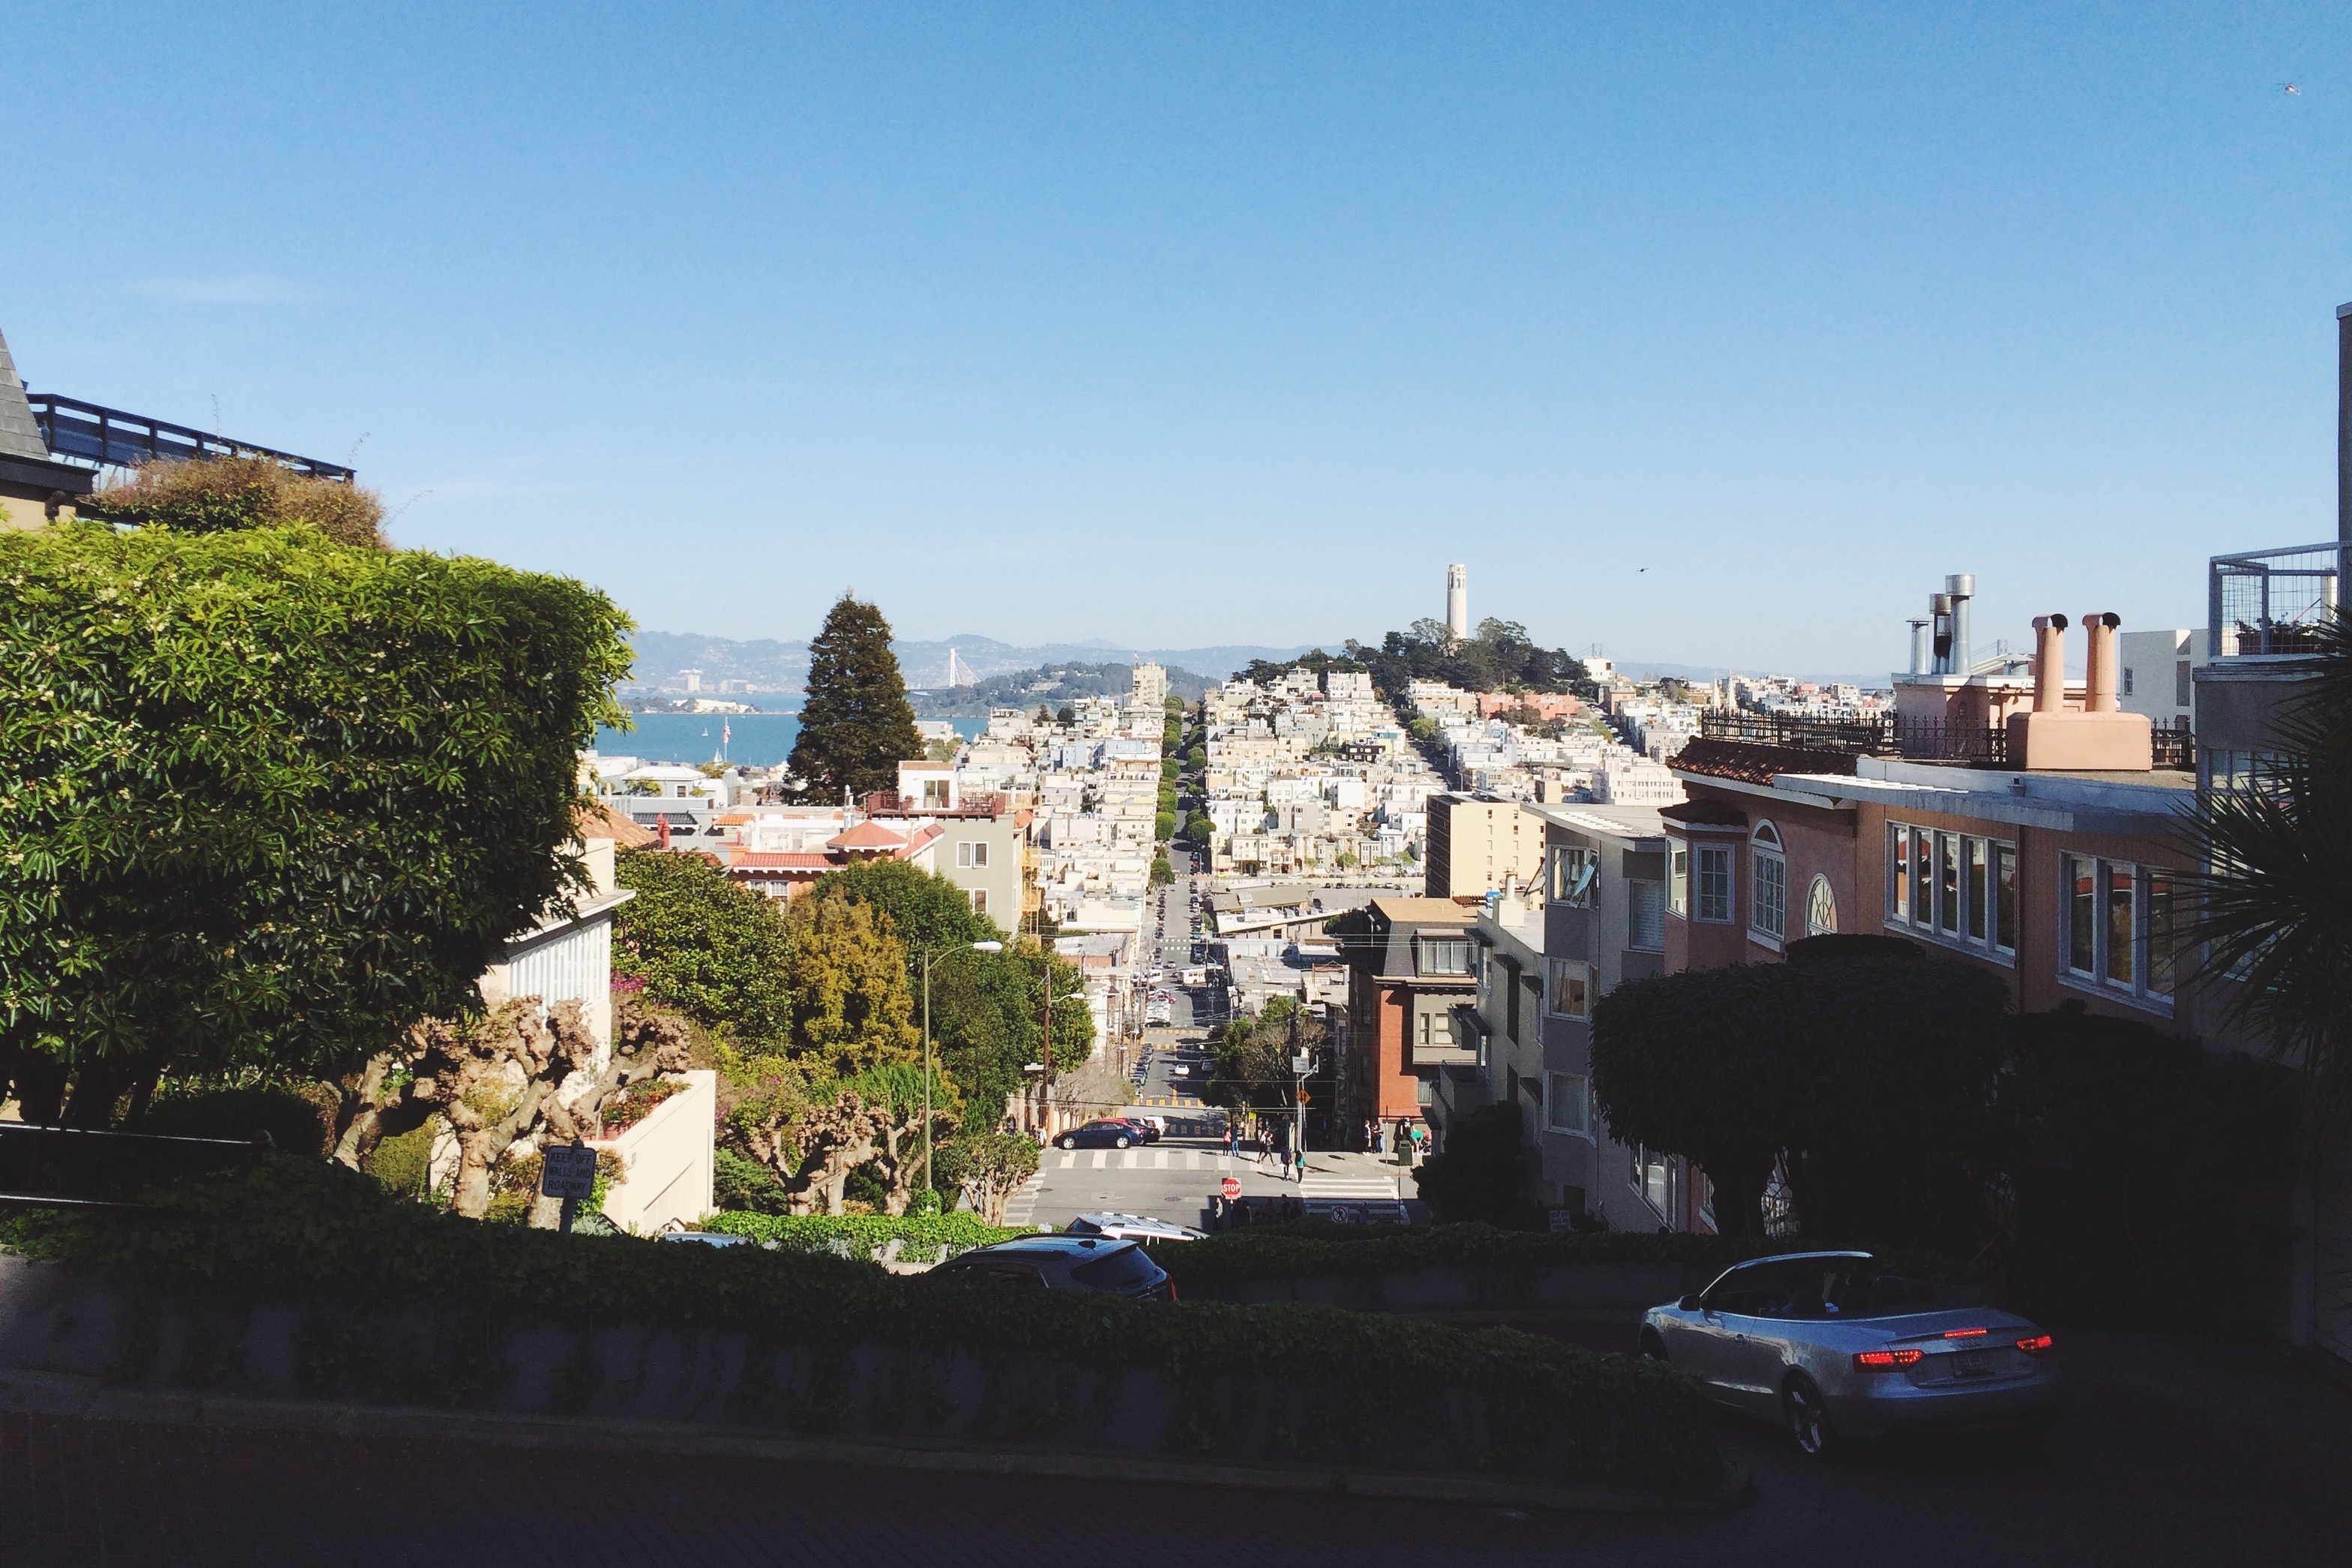
skyline, town, city, cityscape, panorama, downtown, vacation, tourism, waterway, tours, human settlement